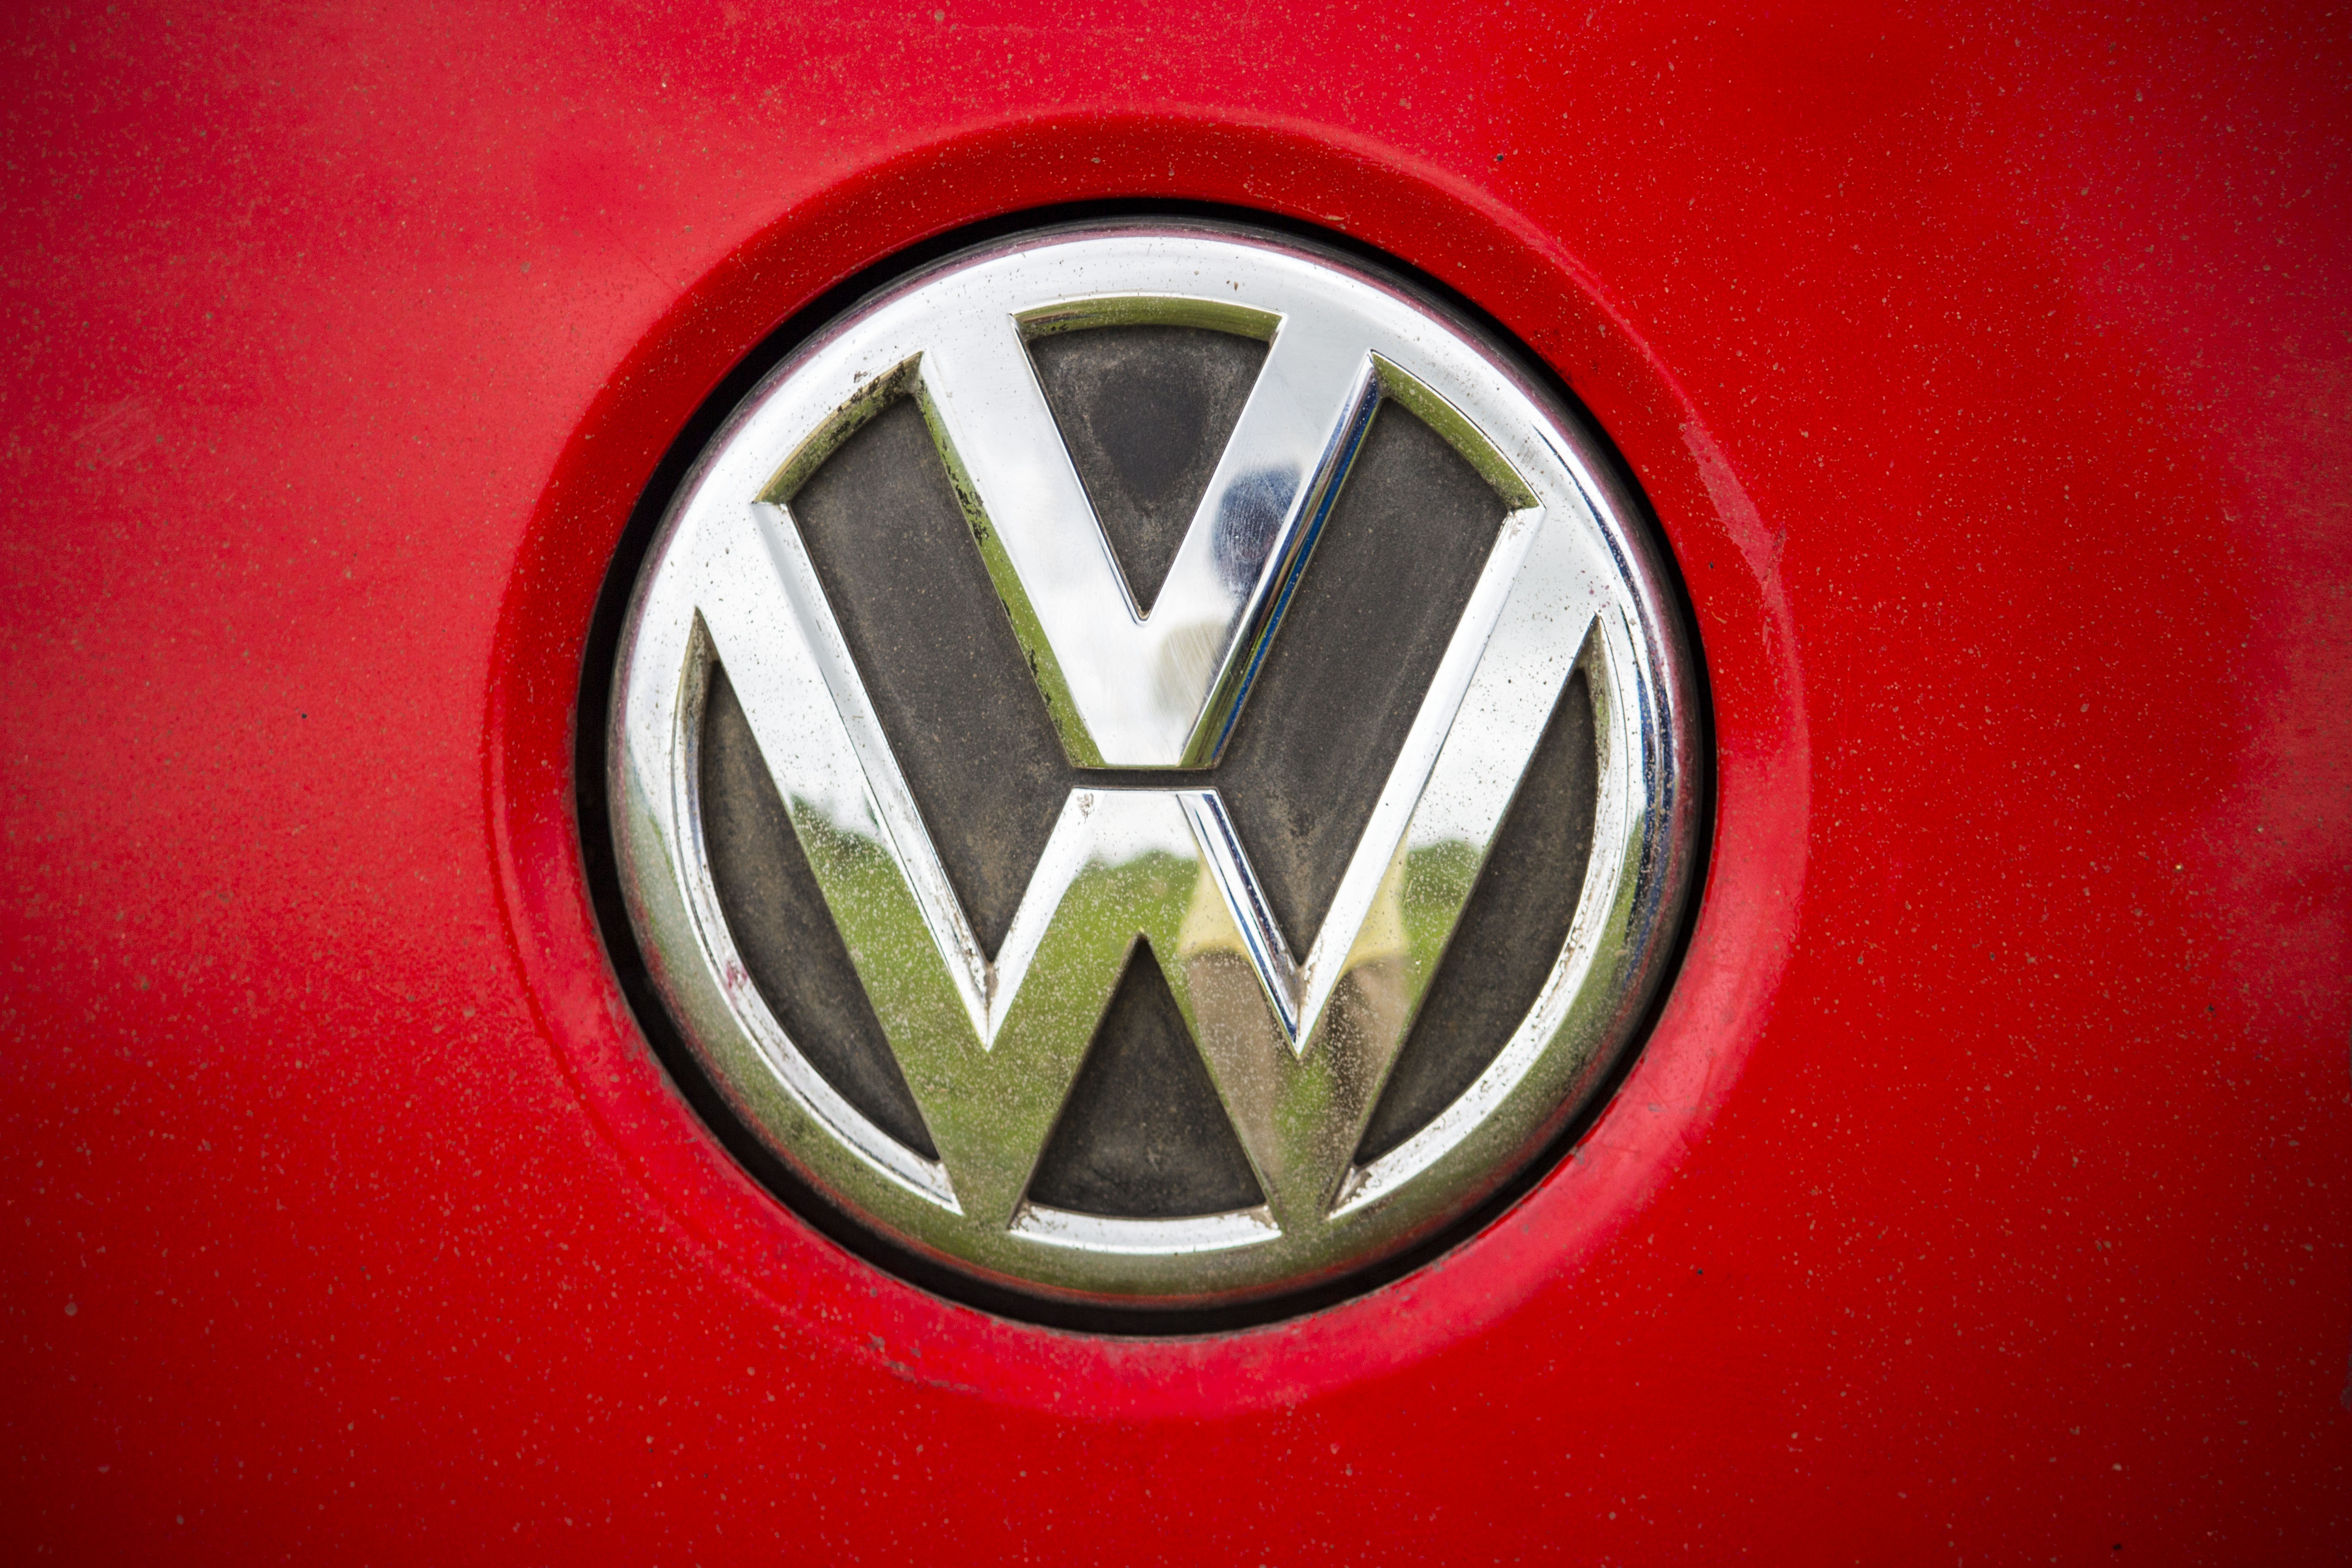
car, wheel, number, volkswagen, red, symbol, circle, emblem, font, logo, automotive exterior, vehicle registration plate